GBU-28

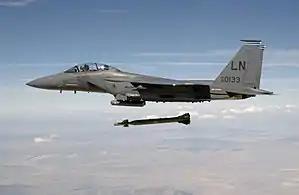
An F-15E of the 492d FS, 48th FW, releasing a GBU-28.

On the night of 27/28 February 1991, just hours before the ceasefire, two General Dynamics F-111Fs, loaded with one GBU-28 each, headed towards a target on the outskirts of Baghdad. The al-Taji Airbase, located northwest of the Iraqi capital, had been hit at least three times by GBU-27/Bs from F-117 Nighthawks, "digging up the rose garden". The first GBU-28 was dropped off-target due to target misidentification. The second GBU-28 was a direct hit and penetrated the thick reinforced concrete before detonating, killing everyone inside.